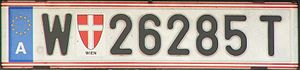
Østrigs nummerplader / Systematik siden 1990
Nummerplade fra Wien
Nummerplader i Østrig er registreringsnumre på køretøjer, der er indregistreret i Østrig.